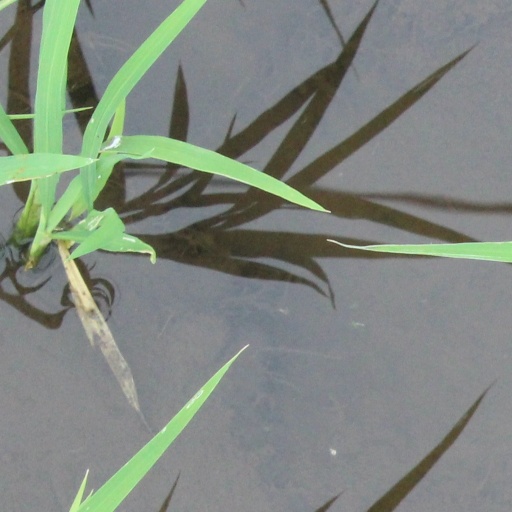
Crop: rice